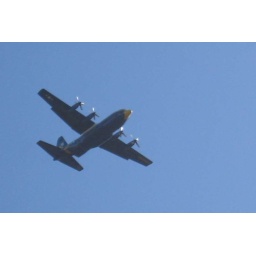
Another spectator commented that this type of plane can fit 6 buses in its cargo bay.